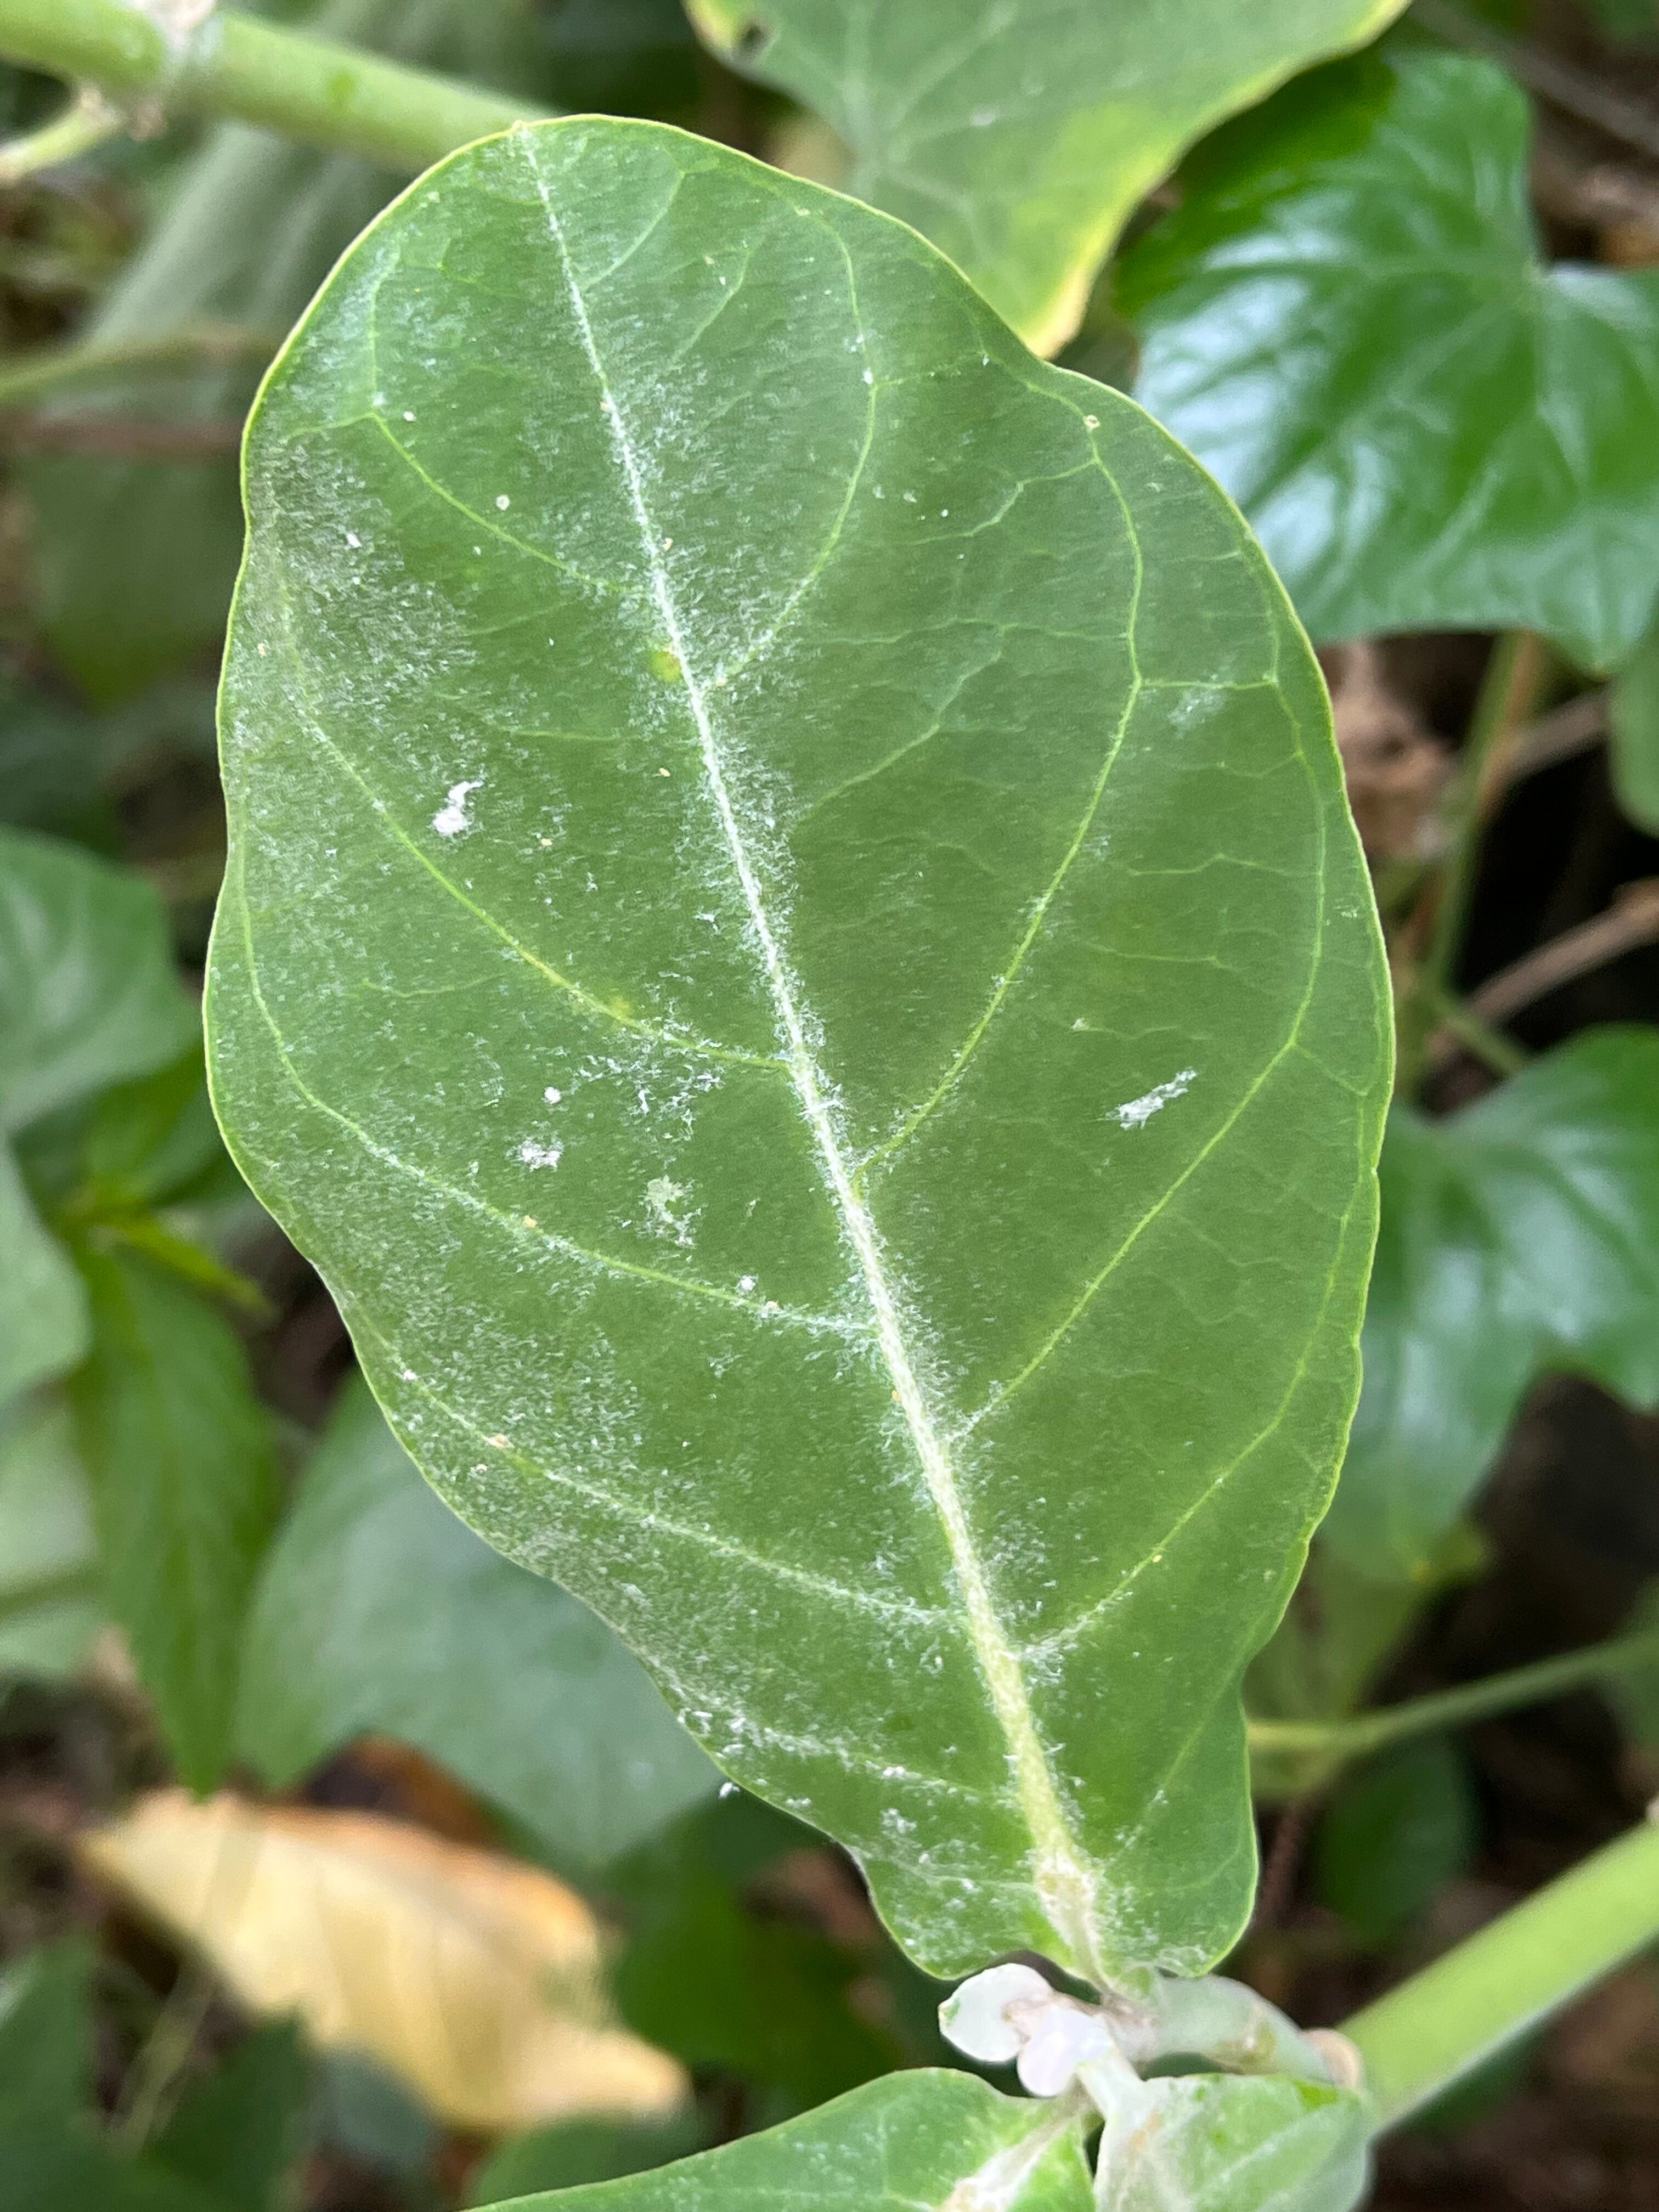
Plant species: calotropis-gigantea